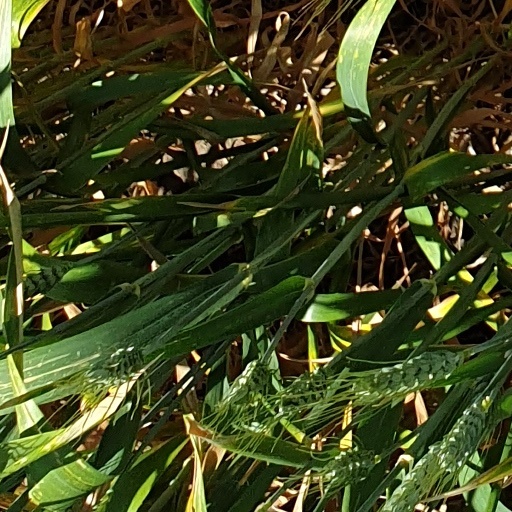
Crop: wheat